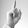
ASL letter: D